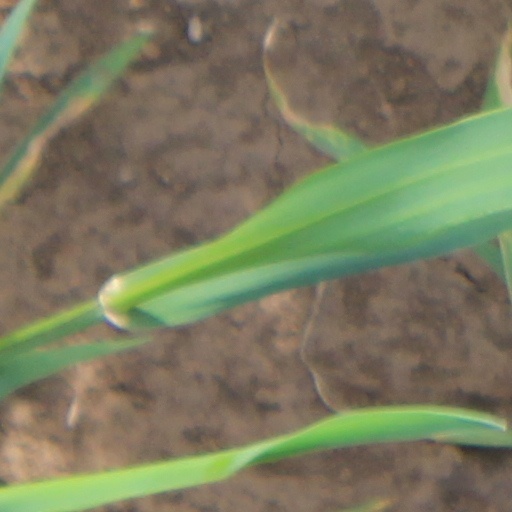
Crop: wheat